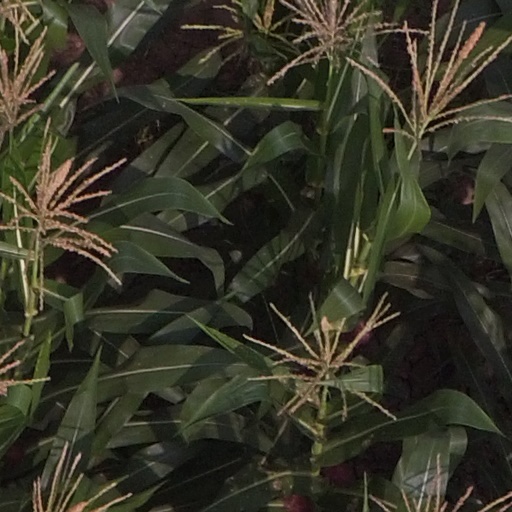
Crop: maize; corn